Gökbez relief

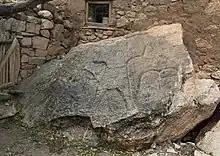
The Gökbez relief.

The Hittite Gökbez relief is a rock relief at Gökbez and dates from the time of the Neo-Hittite states. Rock reliefs are a prominent aspect of Hittite art.